Arve Tellefsen

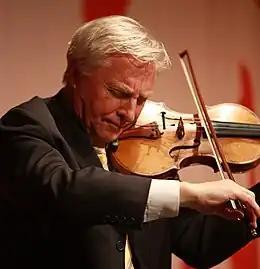
Arve Tellefsen at the Norwegian Labour Party, April 2009

Arve Tellefsen (born 14 December 1936) is a Norwegian violinist who has worked with conductors such as Mariss Jansons, Arvid Jansons, Herbert Blomstedt, Gary Bertini, Evgeny Svetlanov, Bryden Thomson, Neeme Järvi, Esa-Pekka Salonen, Paavo Berglund, Vladimir Ashkenazy, Walter Weller and Zubin Mehta. In the UK, he has appeared with the Royal Philharmonic, the London Philharmonic, The Hallé, BBC Scottish Symphony Orchestra, BBC Welsh Orchestra, the Liverpool Philharmonic and the Royal Scottish National Orchestra.